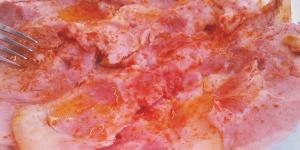
lacon gallego